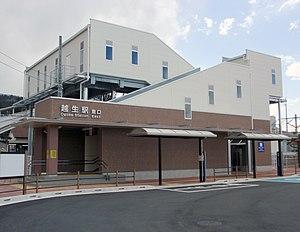
La gare d'Ogose est une gare ferroviaire située à Ogose, dans la préfecture de Saitama au Japon. La gare est exploitée par les compagnies JR East et Tōbu.